Mareuil, Charente

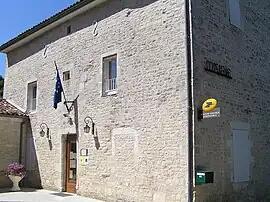
Town hall

Mareuil is a commune in the Charente department in southwestern France.